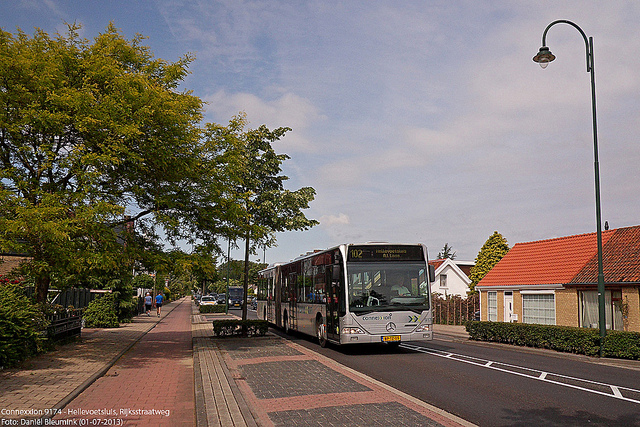
A sliver bus on a road passing by trees and houses.

A silver bus driving down a road next to a small house.

A bus traveling near a house with a red roof and a very tall light pole along the roadside.

A bus travels down a street lined with houses.

A large bus is riding down the road in a bus lane.